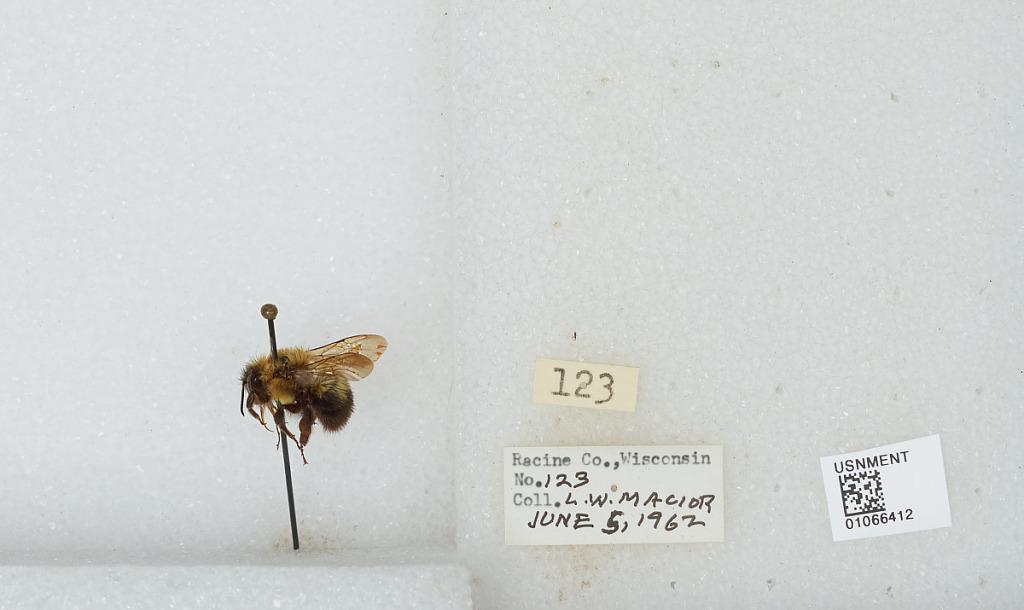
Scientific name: Bombus (Pyrobombus) bimaculatus Cresson
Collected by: L. Macior
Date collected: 1962-6-5
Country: United States
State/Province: Wisconsin
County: Racine
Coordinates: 42.78, -87.76